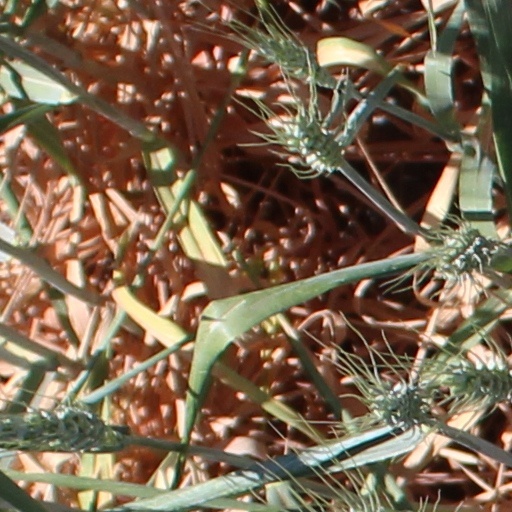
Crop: wheat